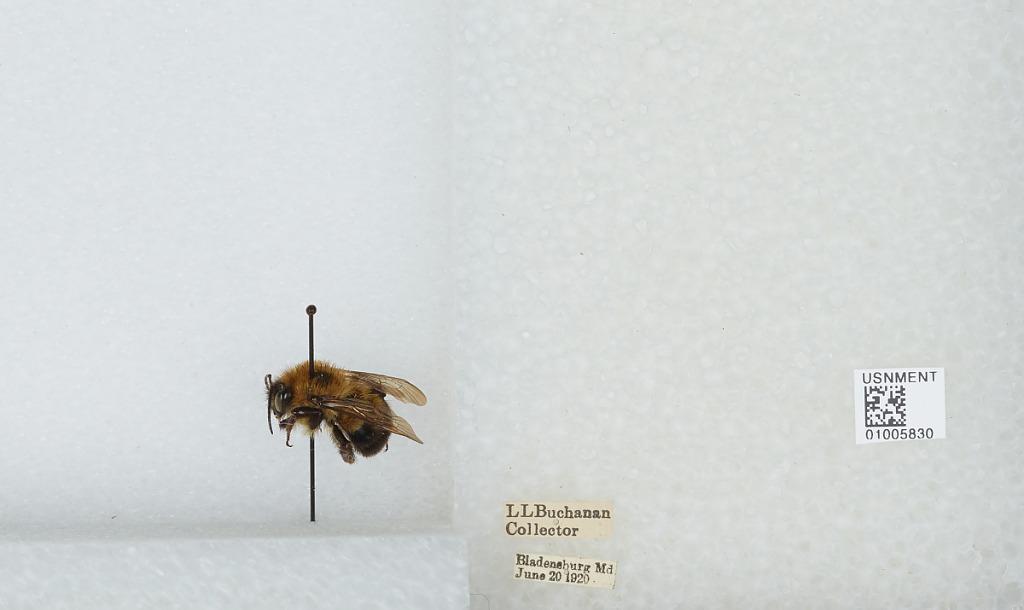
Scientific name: Bombus (Pyrobombus) bimaculatus Cresson
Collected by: Buchanan
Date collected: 1920-6-20
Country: United States
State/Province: Maryland
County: Prince George's
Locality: Bladensburg
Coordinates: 38.9414, -76.93